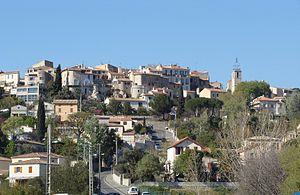
Le 12ᵉ arrondissement de Marseille est une des divisions administratives de la ville de Marseille en France. Il fait partie du sixième secteur de Marseille.
Le canton de Marseille Montolivet est une ancienne division administrative française située dans le département des Bouches-du-Rhône, dans l'arrondissement de Marseille. Ancien canton de Marseille X
Saint-Julien est un quartier de Marseille, dans le 12ᵉ arrondissement, à l'est du centre-ville.